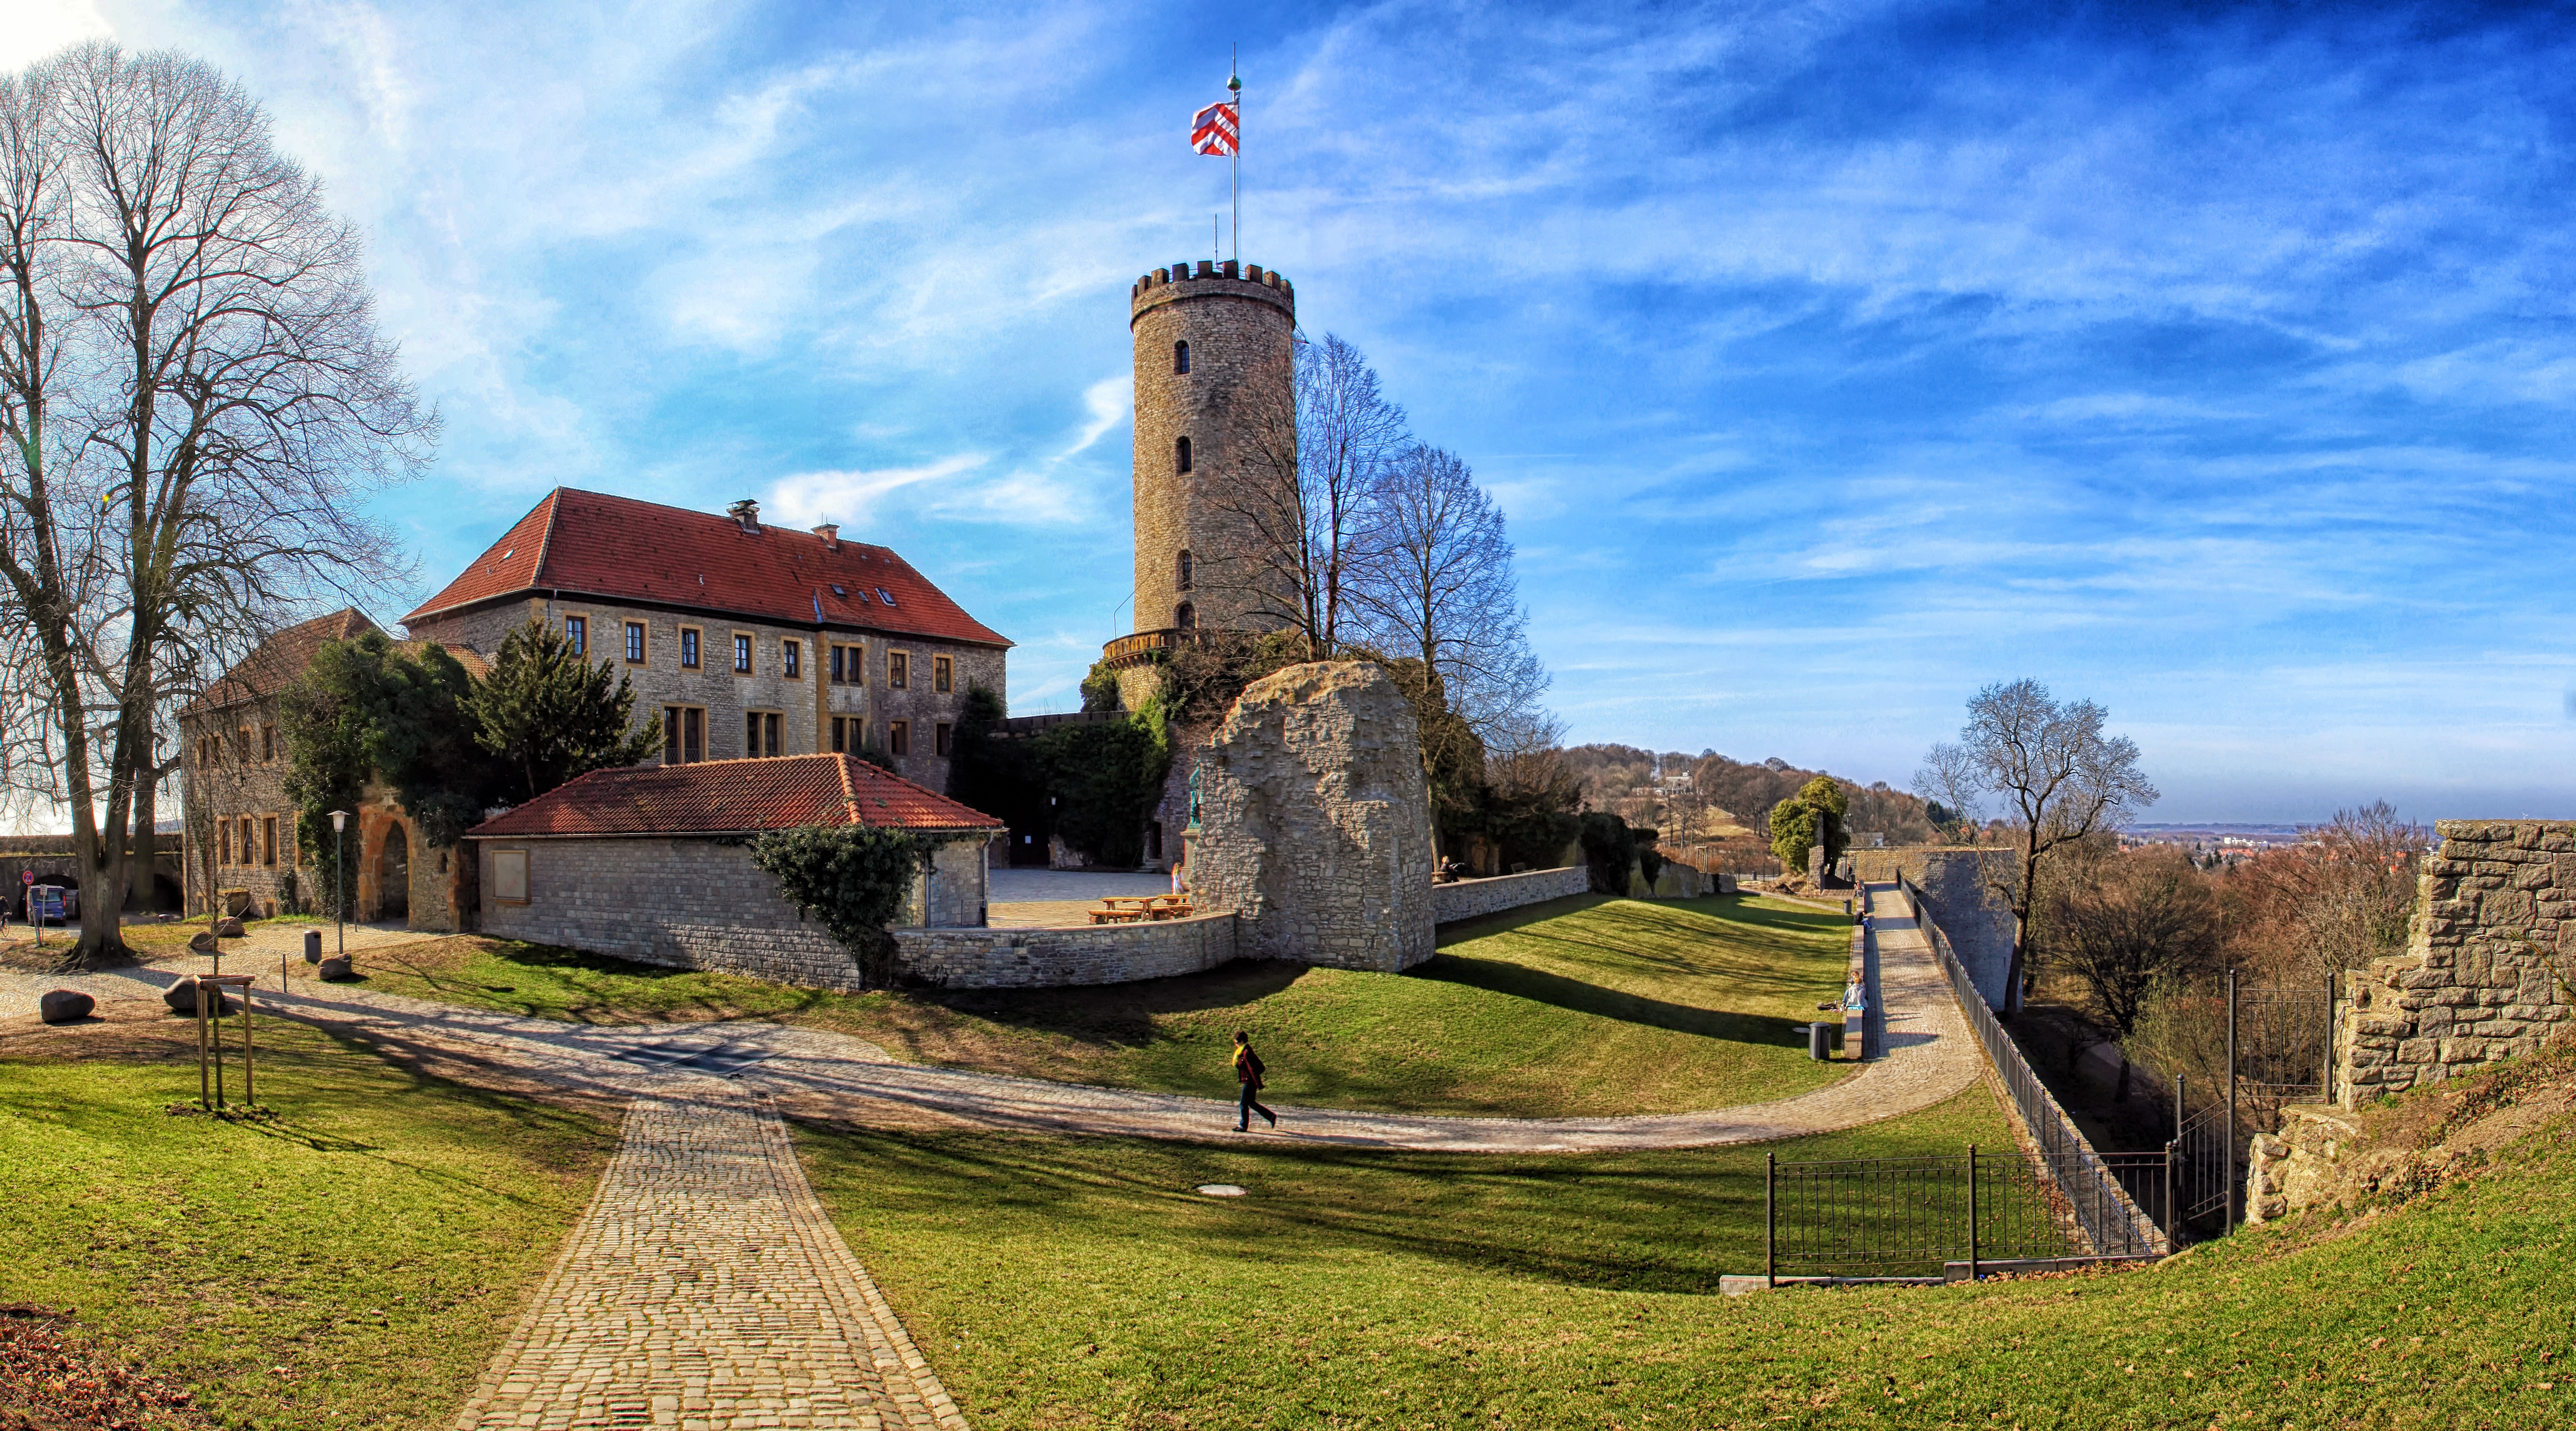
landscape, architecture, building, chateau, village, tower, castle, landmark, fortification, place of worship, places of interest, towers, ruins, monastery, germany, estate, castles, historically, middle ages, masonry, watchtower, rural area, substantiate, knight's castle, sparrenburg, bielefeld